Lokavec, Ajdovščina

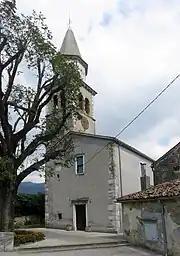

There are three churches in the village: the parish church, belonging to the Koper Diocese and dedicated to Saint Lawrence, a second church dedicated to Saint Urban, and a church dedicated to St. Mary of the Assumption.